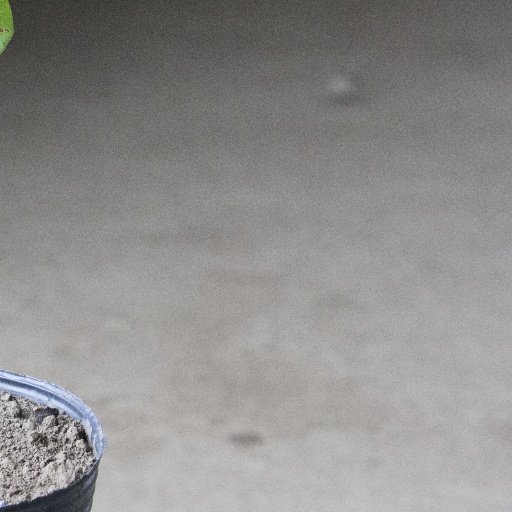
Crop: soybean